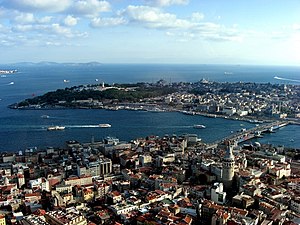
Istanbul
Istanbul er Tyrkiets største og tættest befolkede by. Byen var tidligere kendt under navnet Konstantinopolis og før det, Byzantion. Tyrkerne indtog Konstantinopel i 1453 med det daværende Osmanniske rige med Fatih Sultan Mehmet som Sultan og gjorde den til hovedstad for det osmanniske imperium. Byen blev kaldt Miklagård af især de svenske vikinger. Det var først i 1931, at byen skiftede navn til Istanbul.